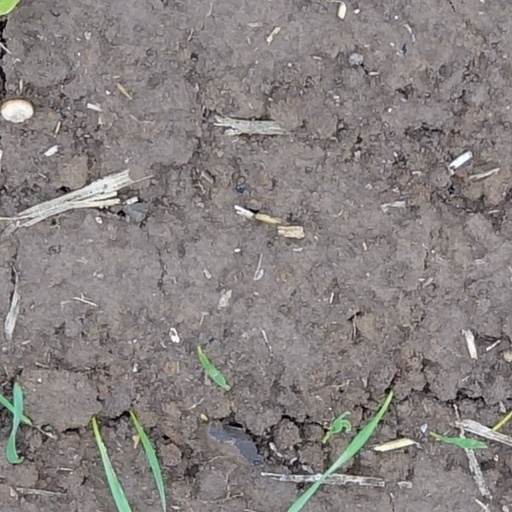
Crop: wheat